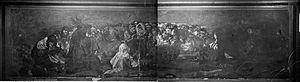
La disposition des Peintures noires dans la Quinta del Sordo, maison de Goya, est connue en grande partie grâce au catalogue photographique que Jean Laurent met au point in situ vers 1874 à la suite d'une commande, en prévision de l'effondrement de la maison. Nous savons grâce à lui que les peintures étaient encadrés avec des papiers peints classicistes de plinthe, de même que les portes, les fenêtres et la frise au raz du ciel.
Les Peintures noires est une série de quatorze fresques de Francisco de Goya peintes avec la technique de l’huile al secco pour décorer les murs de sa maison, appelée la Quinta del Sordo, que le peintre avait acquise en février 1819 ; ces fresques furent transférées sur toile entre 1874 et 1878. Elles sont actuellement conservées au Musée du Prado, à Madrid.
Francisco José de Goya y Lucientes, dit Francisco de Goya, né le 30 mars 1746 à Fuendetodos, près de Saragosse, et mort le 16 avril 1828 à Bordeaux, en France, est un peintre et graveur espagnol. Son œuvre inclut des peintures de chevalet, des peintures murales, des gravures et des dessins. Il introduisit plusieurs ruptures stylistiques qui initièrent le romantisme et annoncèrent le début de la peinture contemporaine. L’art goyesque est considéré comme précurseur des avant-gardes picturales du XXᵉ siècle.
La Quinta del Sordo, appelée également Quinta de Goya, est le nom donné à une propriété située sur la colline de l'ancienne commune de Carabanchel Bajo, dans la périphérie de Madrid en Espagne. Francisco de Goya y a vécu lors de ses dernières années passées en Espagne, avant de s'exiler à Bordeaux, en France. Dans la maison principale, et sur deux étages, se trouvaient les fameuses Peintures noires du peintre aragonais. La maison fut démolie l'été 1909.